Vertical and horizontal

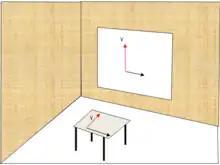
The "y"-axis on the wall is vertical, but the one on the table is horizontal.

In the context of a 1-dimensional orthogonal Cartesian coordinate system on a Euclidean plane, to say that a line is horizontal or vertical, an initial designation has to be made. One can start off by designating the vertical direction, usually labelled the Y direction. The horizontal direction, usually labelled the X direction, is then automatically determined. Or, one can do it the other way around, i.e., nominate the "x"-axis, in which case the "y"-axis is then automatically determined. There is no special reason to choose the horizontal over the vertical as the initial designation: the two directions are on par in this respect.